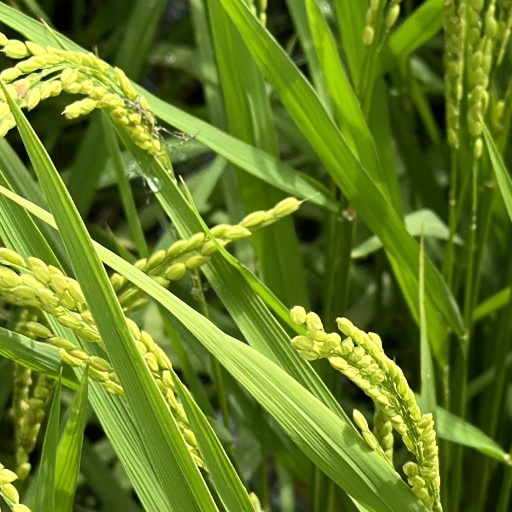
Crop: rice